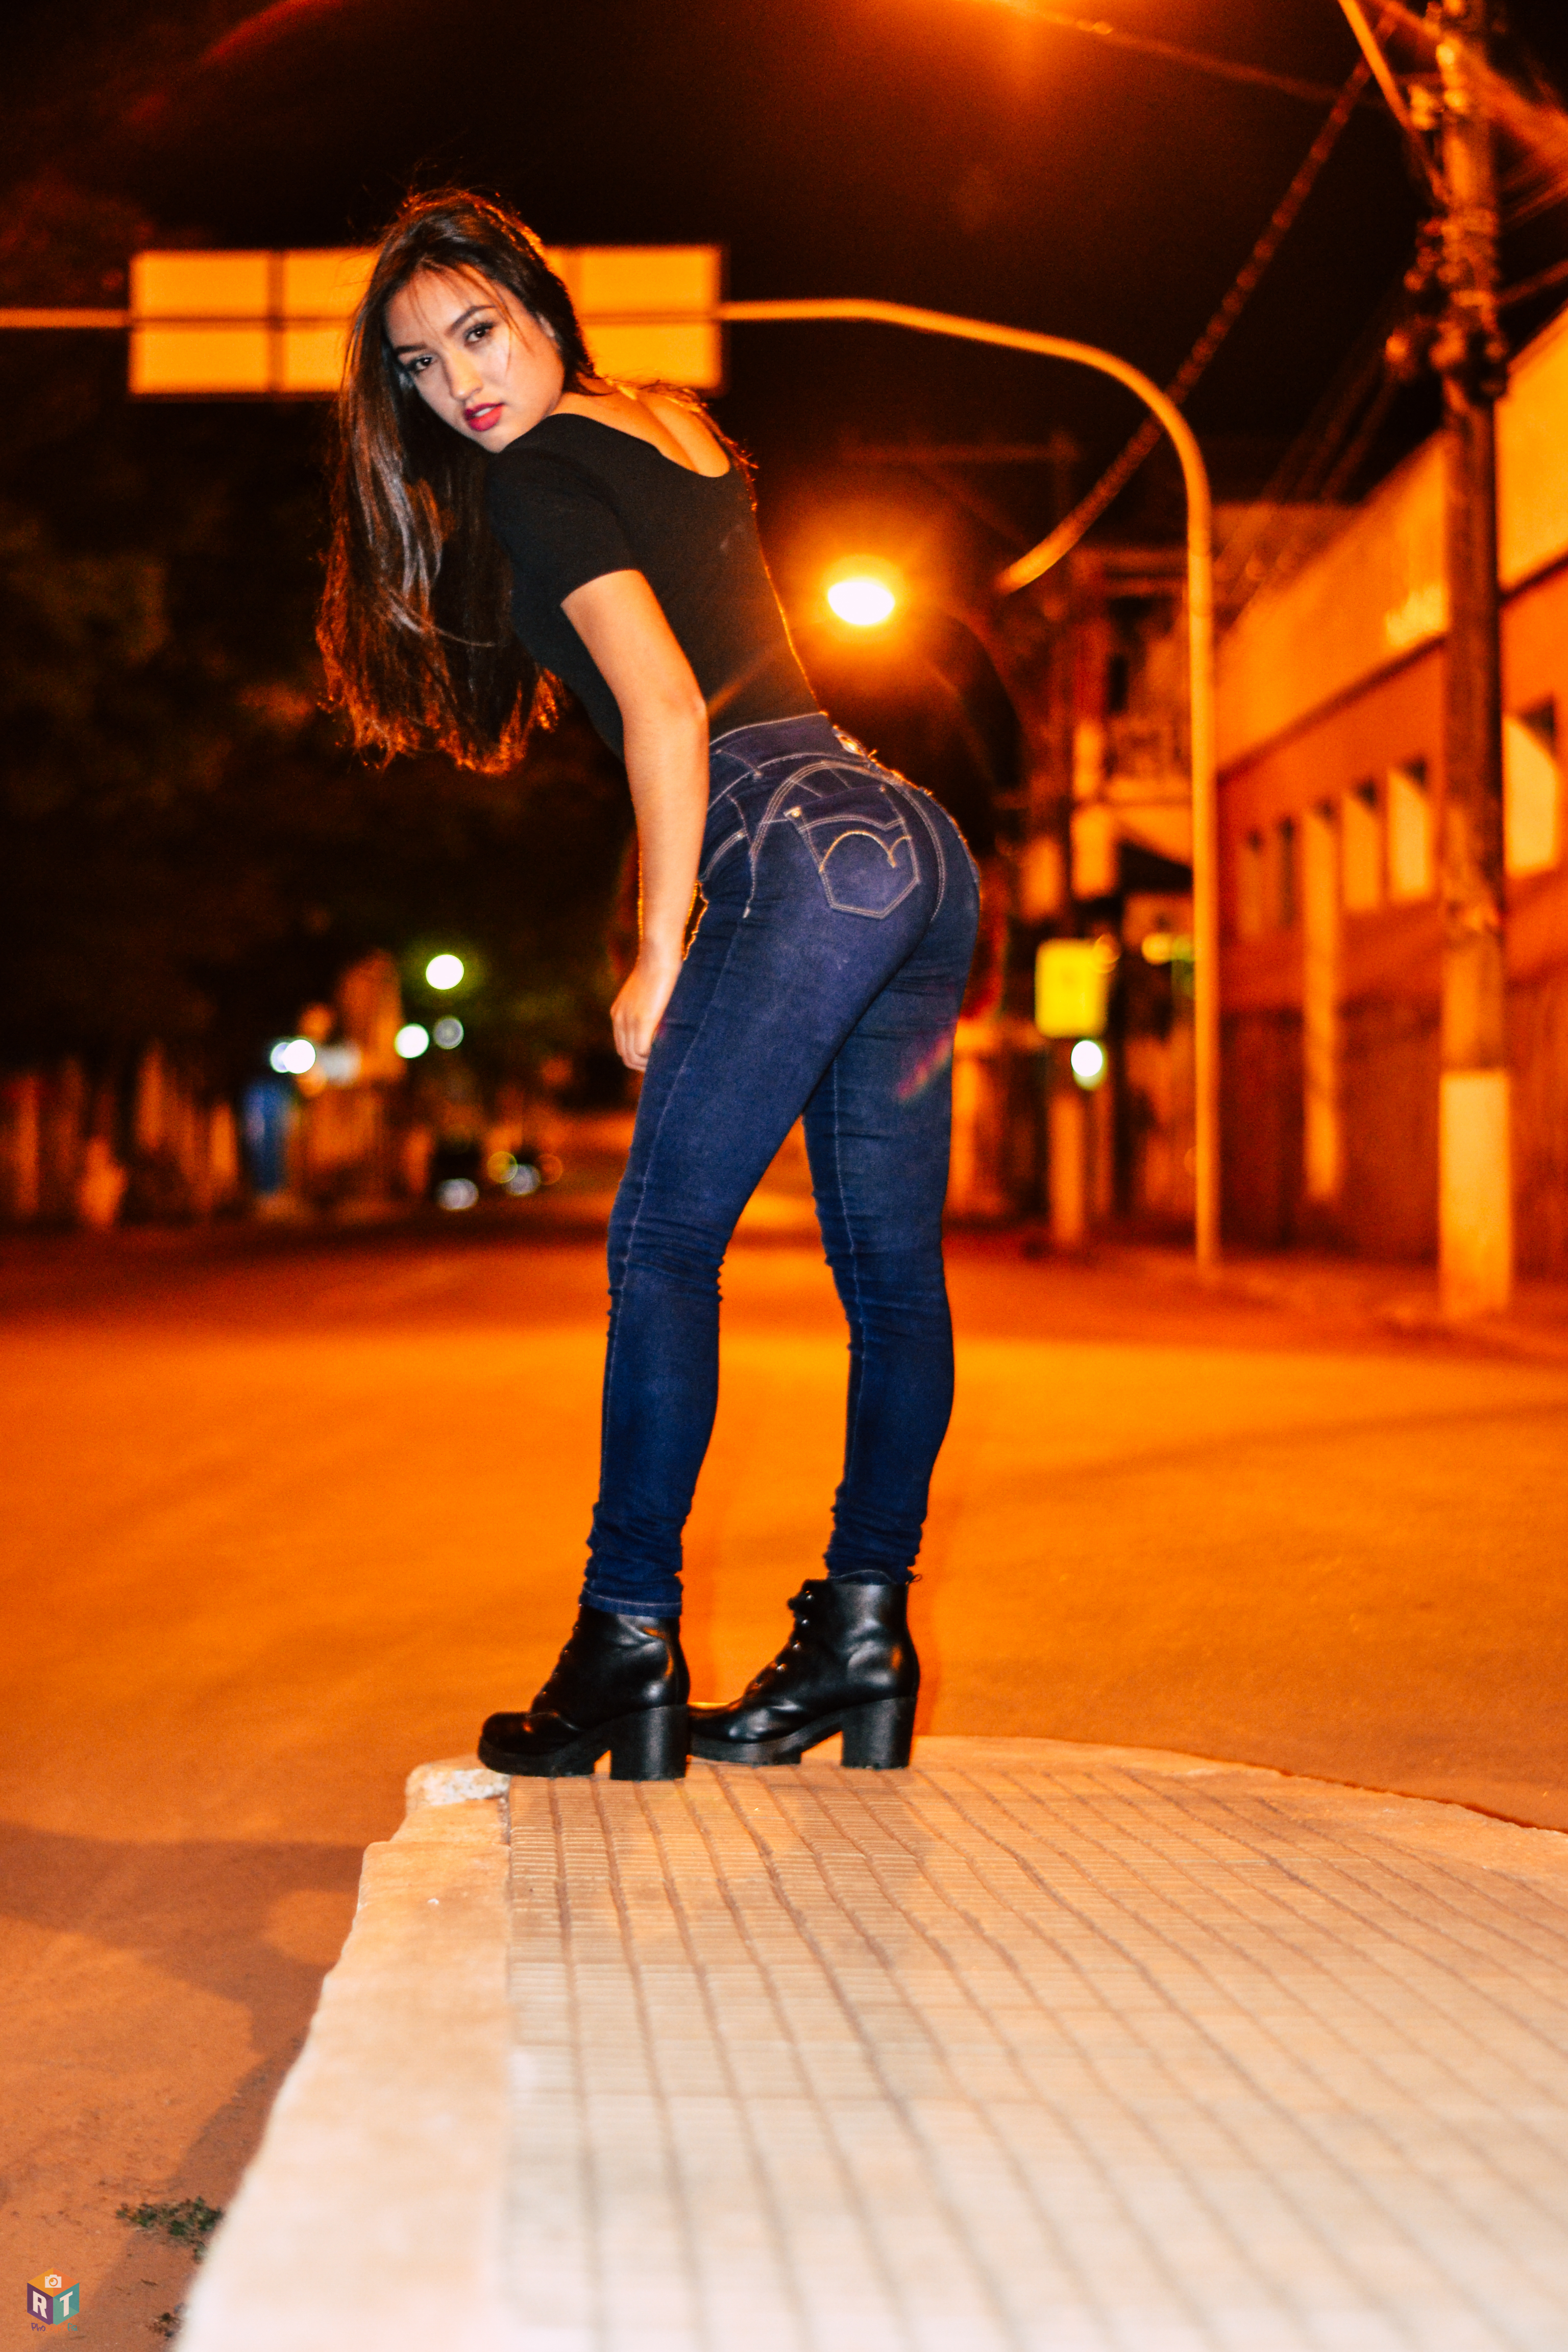
woman, beauty, footwear, roller skating, fashion, jeans, skating, fun, recreation, flash photography, photography, sports equipment, roller sport, roller skates